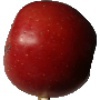
Label: braeburn_apple